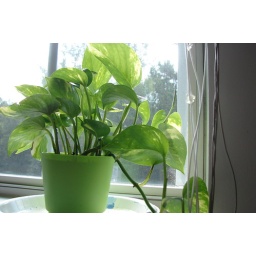
money plant in my home